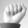
ASL letter: A